Nova Scotia Highway 118

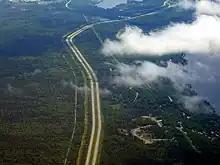
Highway 118, north of Dartmouth at the village of Waverley.

Highway 118 is a divided highway connecting Dartmouth with Highway 102 at Fall River, to the north in the Canadian province of Nova Scotia.